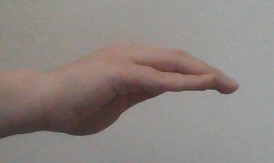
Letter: haa